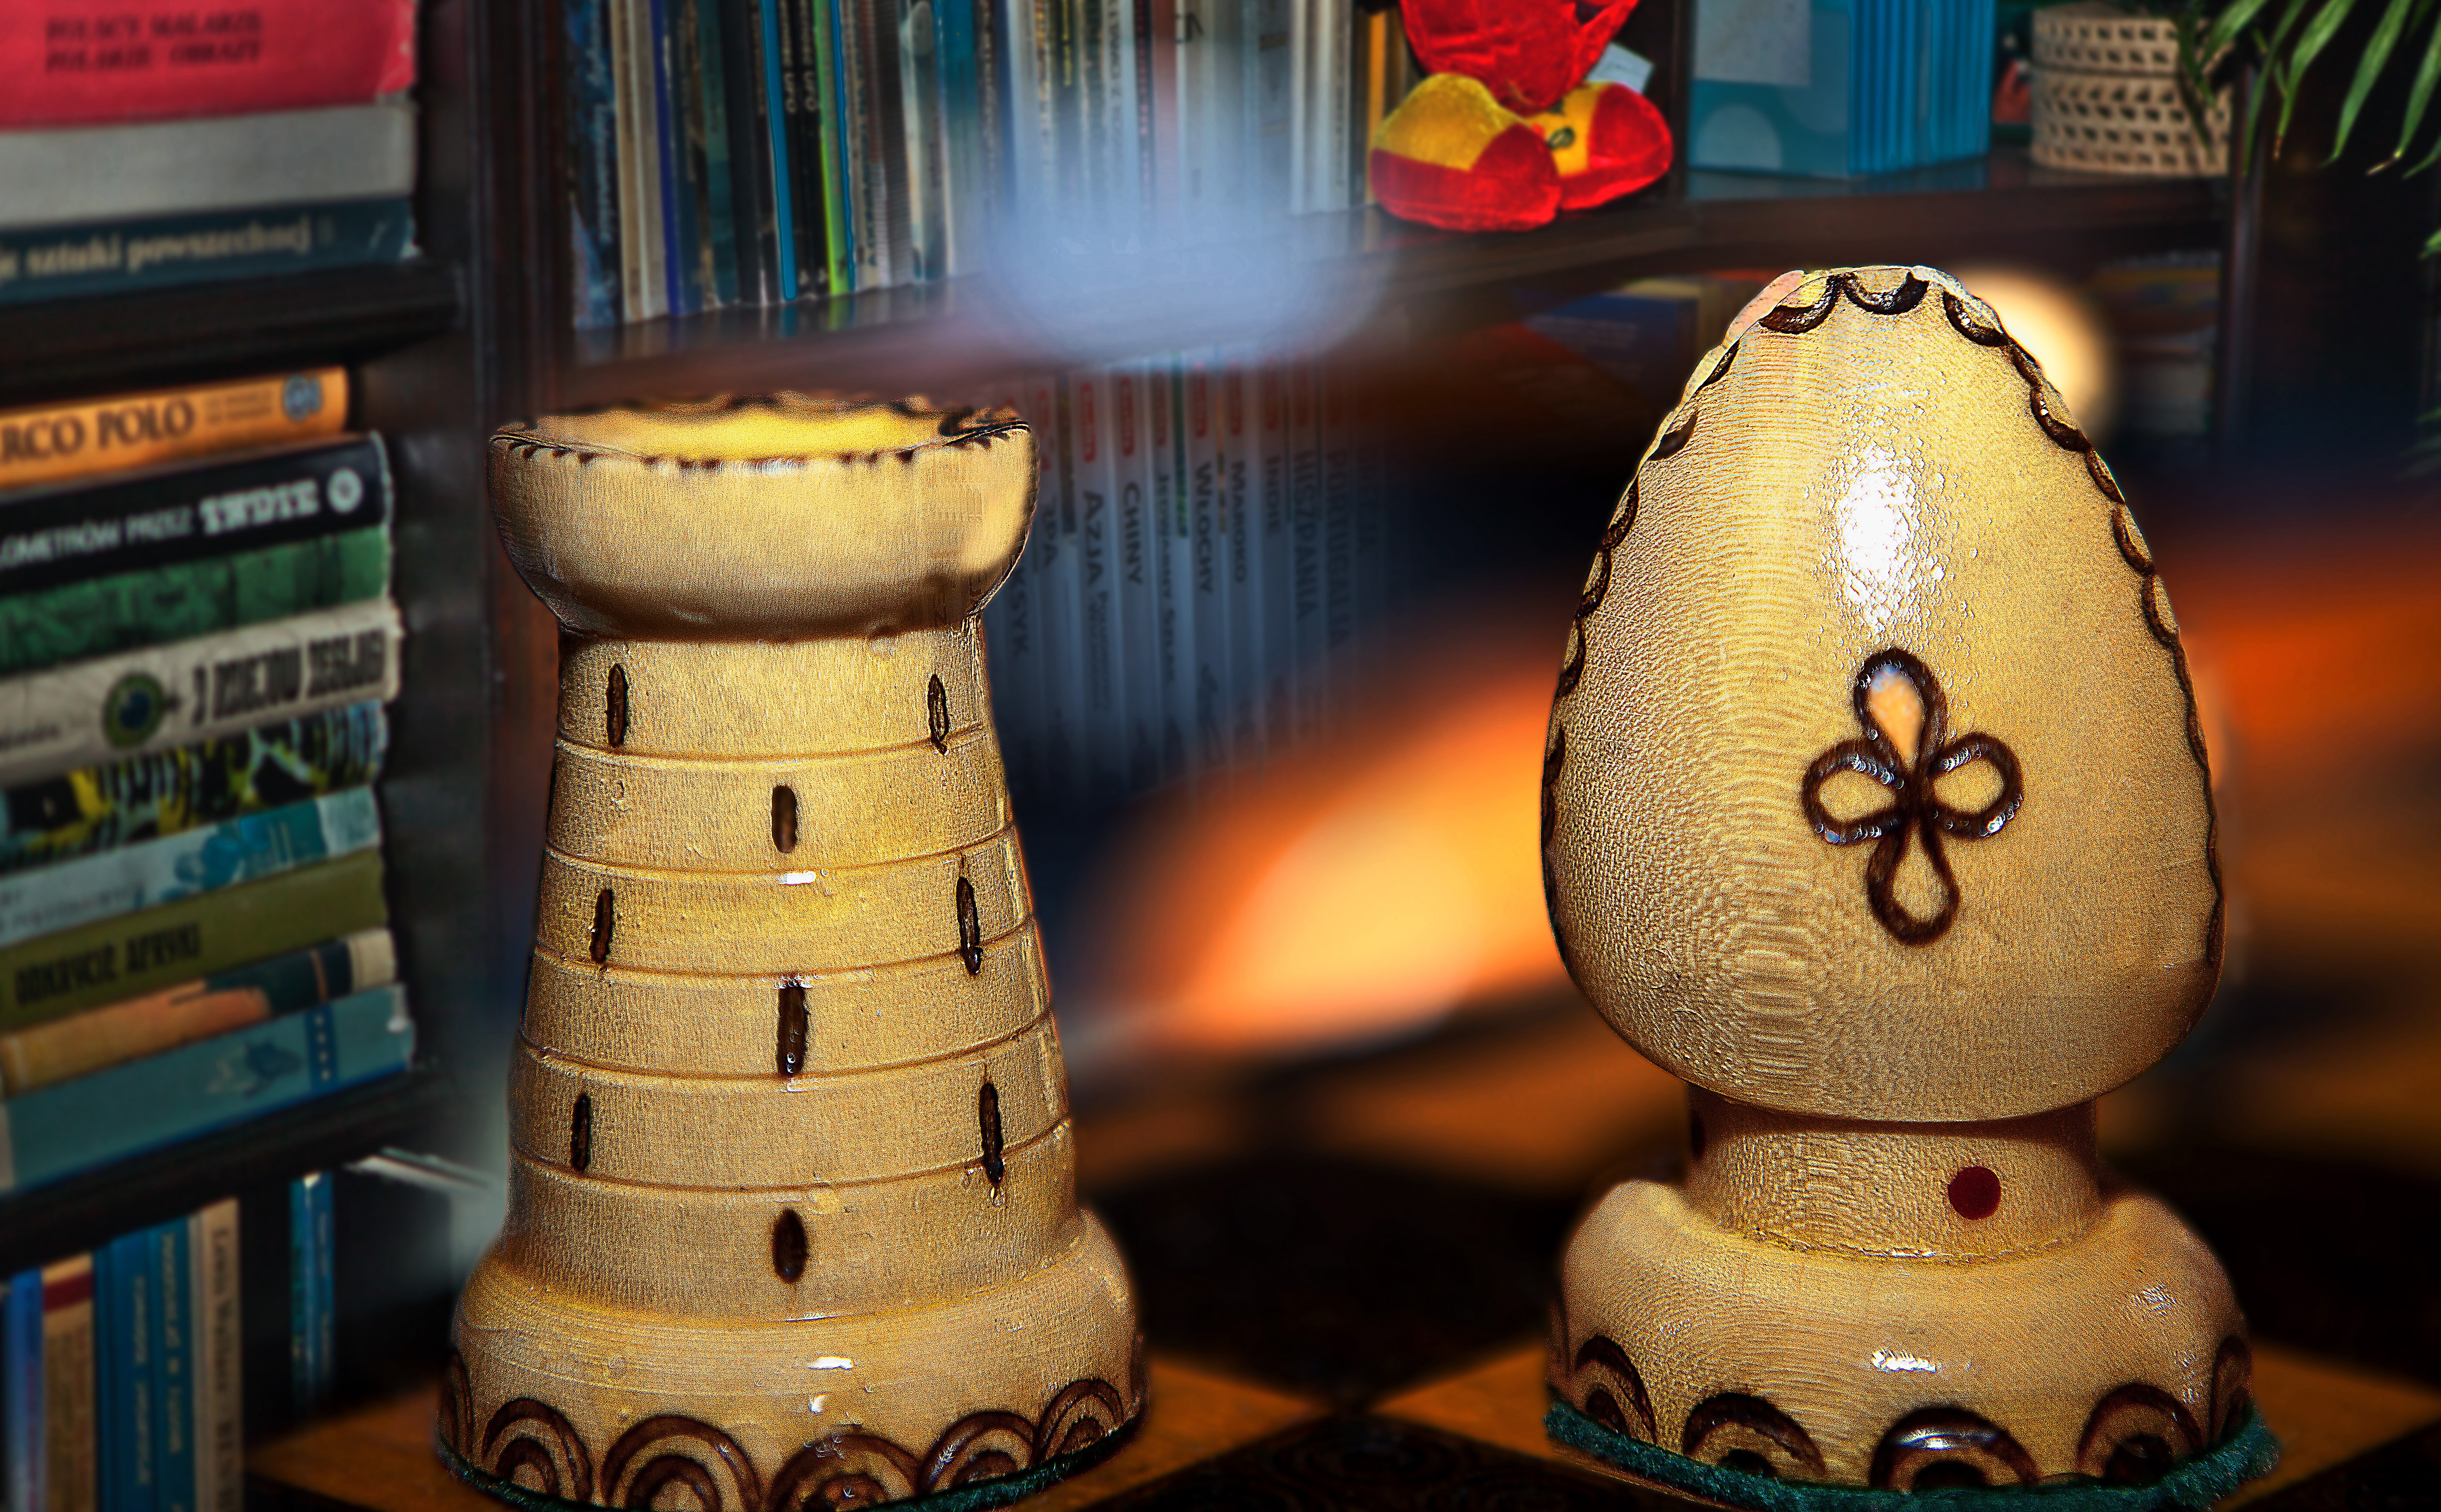
wood, tower, color, yellow, lighting, art, library, creativity, assembly, chess, bishop, fired, mood, wooden figures, the background, strategy game, checkerboard, rze bione, periodization, laufer, the strategy, chess party, chess rze bione, the royal game